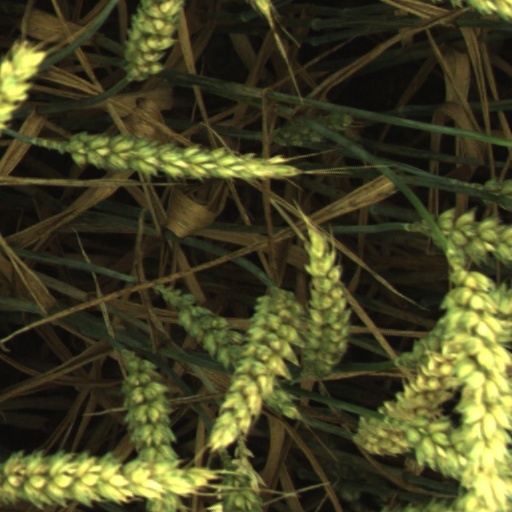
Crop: wheat